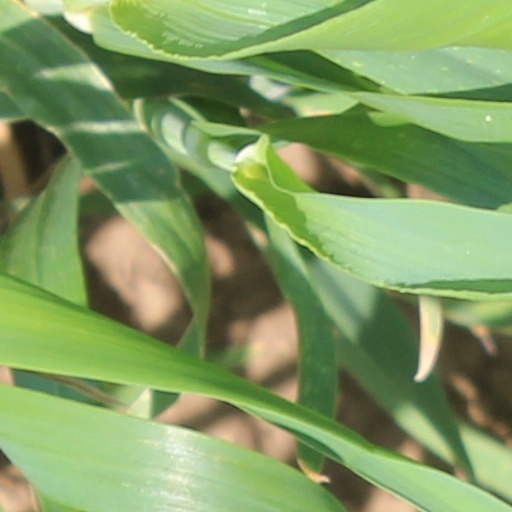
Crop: wheat